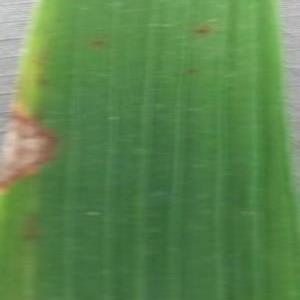
Disease: Blast